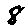
Label: 8